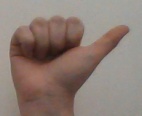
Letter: dhad